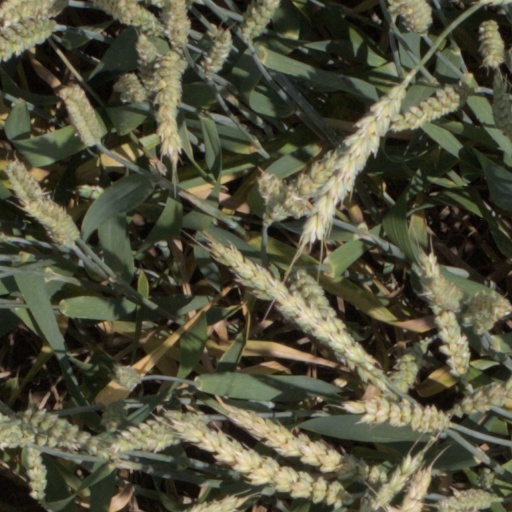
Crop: wheat